Tosenini

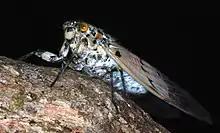
"Ayuthia spectabile"

The following monotypic genera have now been placed in the tribe Ayuthiini :